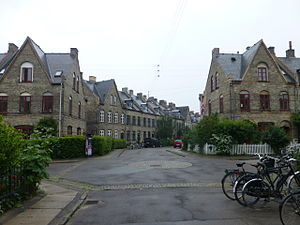
Humleby
Krydset mellem Jerichausgade og Küchlersgade i Humleby.
Humleby er en bebyggelse på Vesterbro i København nær Carlsberg og det tidligere Kongens Bryghus – heraf navnet. Husene er opført i 1885-91 af Arbejdernes byggeforening for arbejderne på det hedengangne skibsværft B&W. Byggeriet blev finansieret ved fællesindbetalinger blandt arbejderne, og husene blev fordelt ved lodtrækning, efterhånden som de stod færdige.